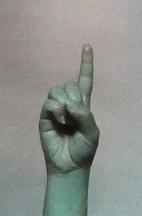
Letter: bb